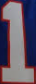
Number: 1